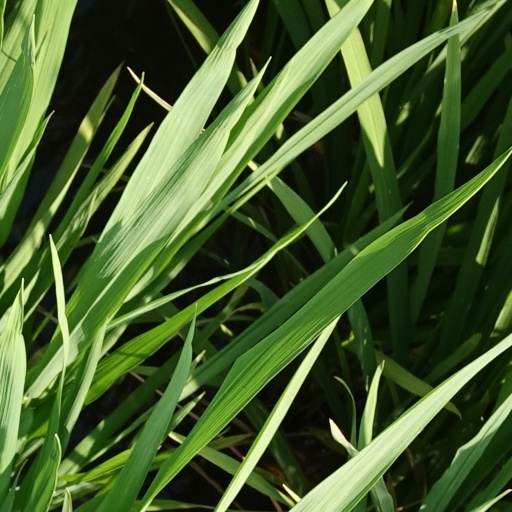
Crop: rice